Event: Nepal Earthquake
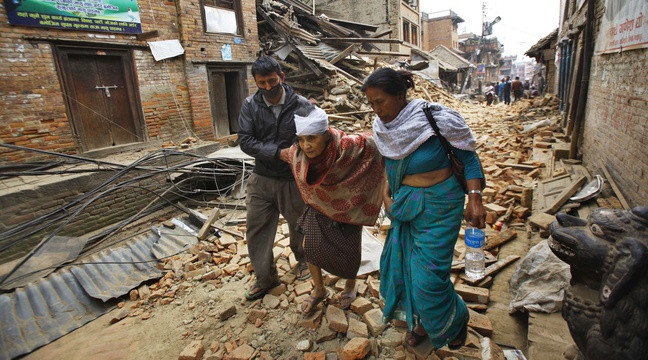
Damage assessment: damage